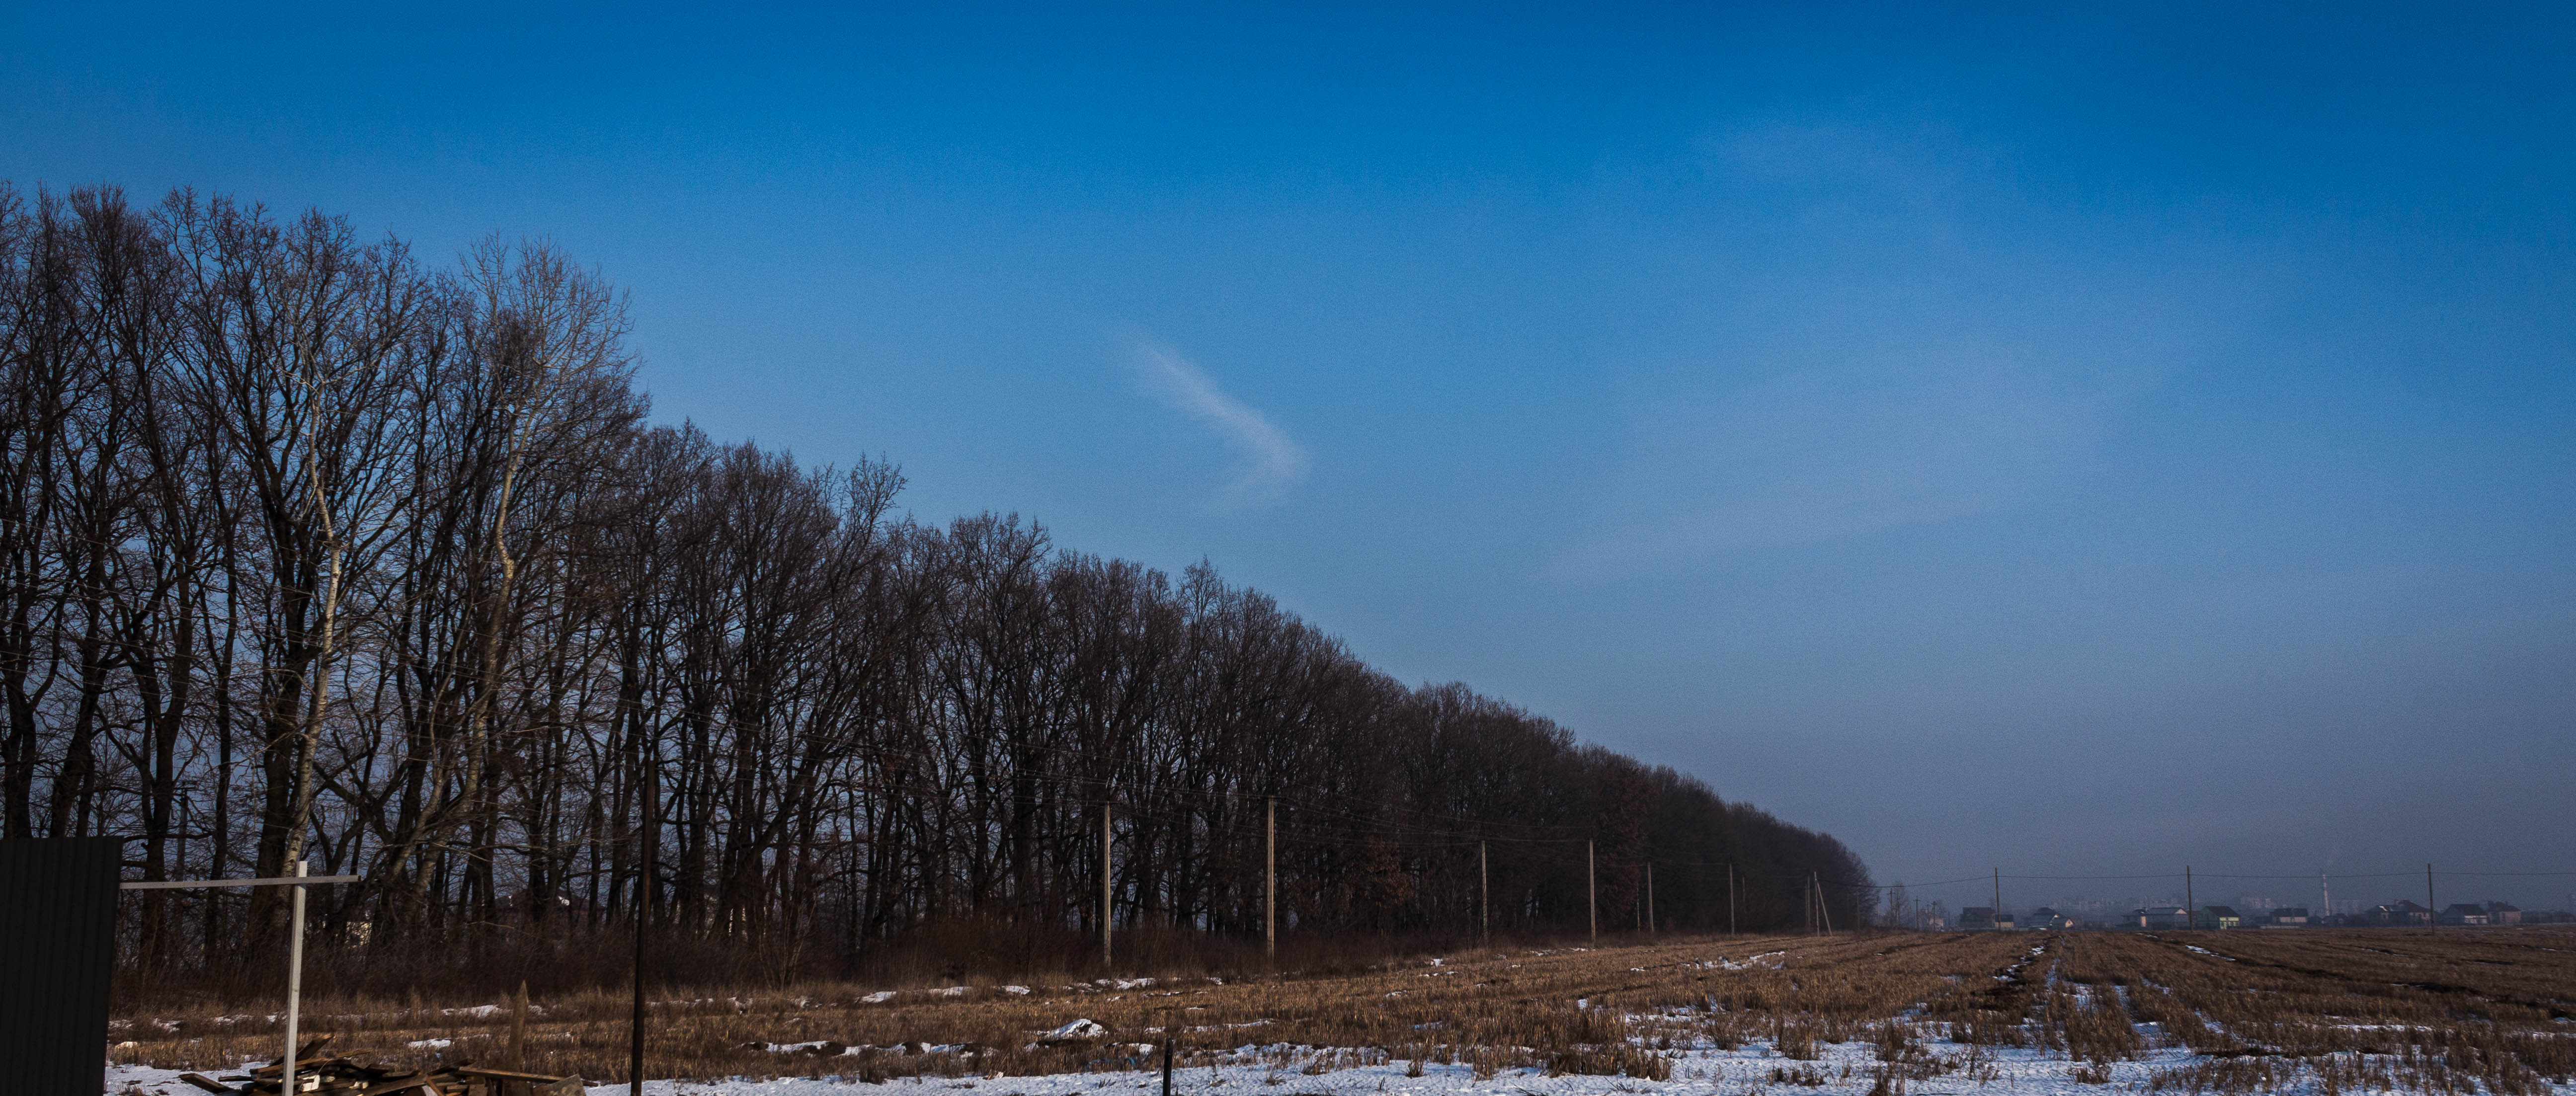
air, sky, wood, forest, natural landscape, winter, tree, cloud, natural environment, snow, atmospheric phenomenon, wilderness, atmosphere, freezing, ecoregion, woody plant, horizon, sunlight, landscape, plant, plain, steppe, meteorological phenomenon